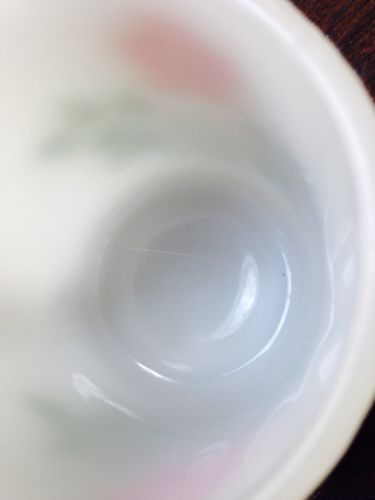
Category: mug